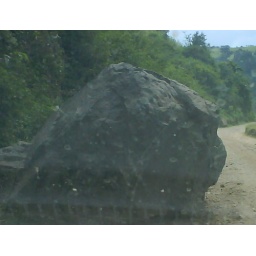
This rock slid into our way in the western rift valley Rukungiri to Kanungu road